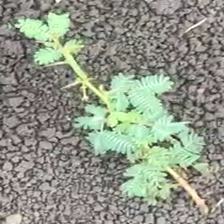
Weed species: Dwarf_cassia_(Chamaecrista pumila)